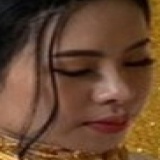
hoa hậu Nguyễn Thị Ánh Ngọc